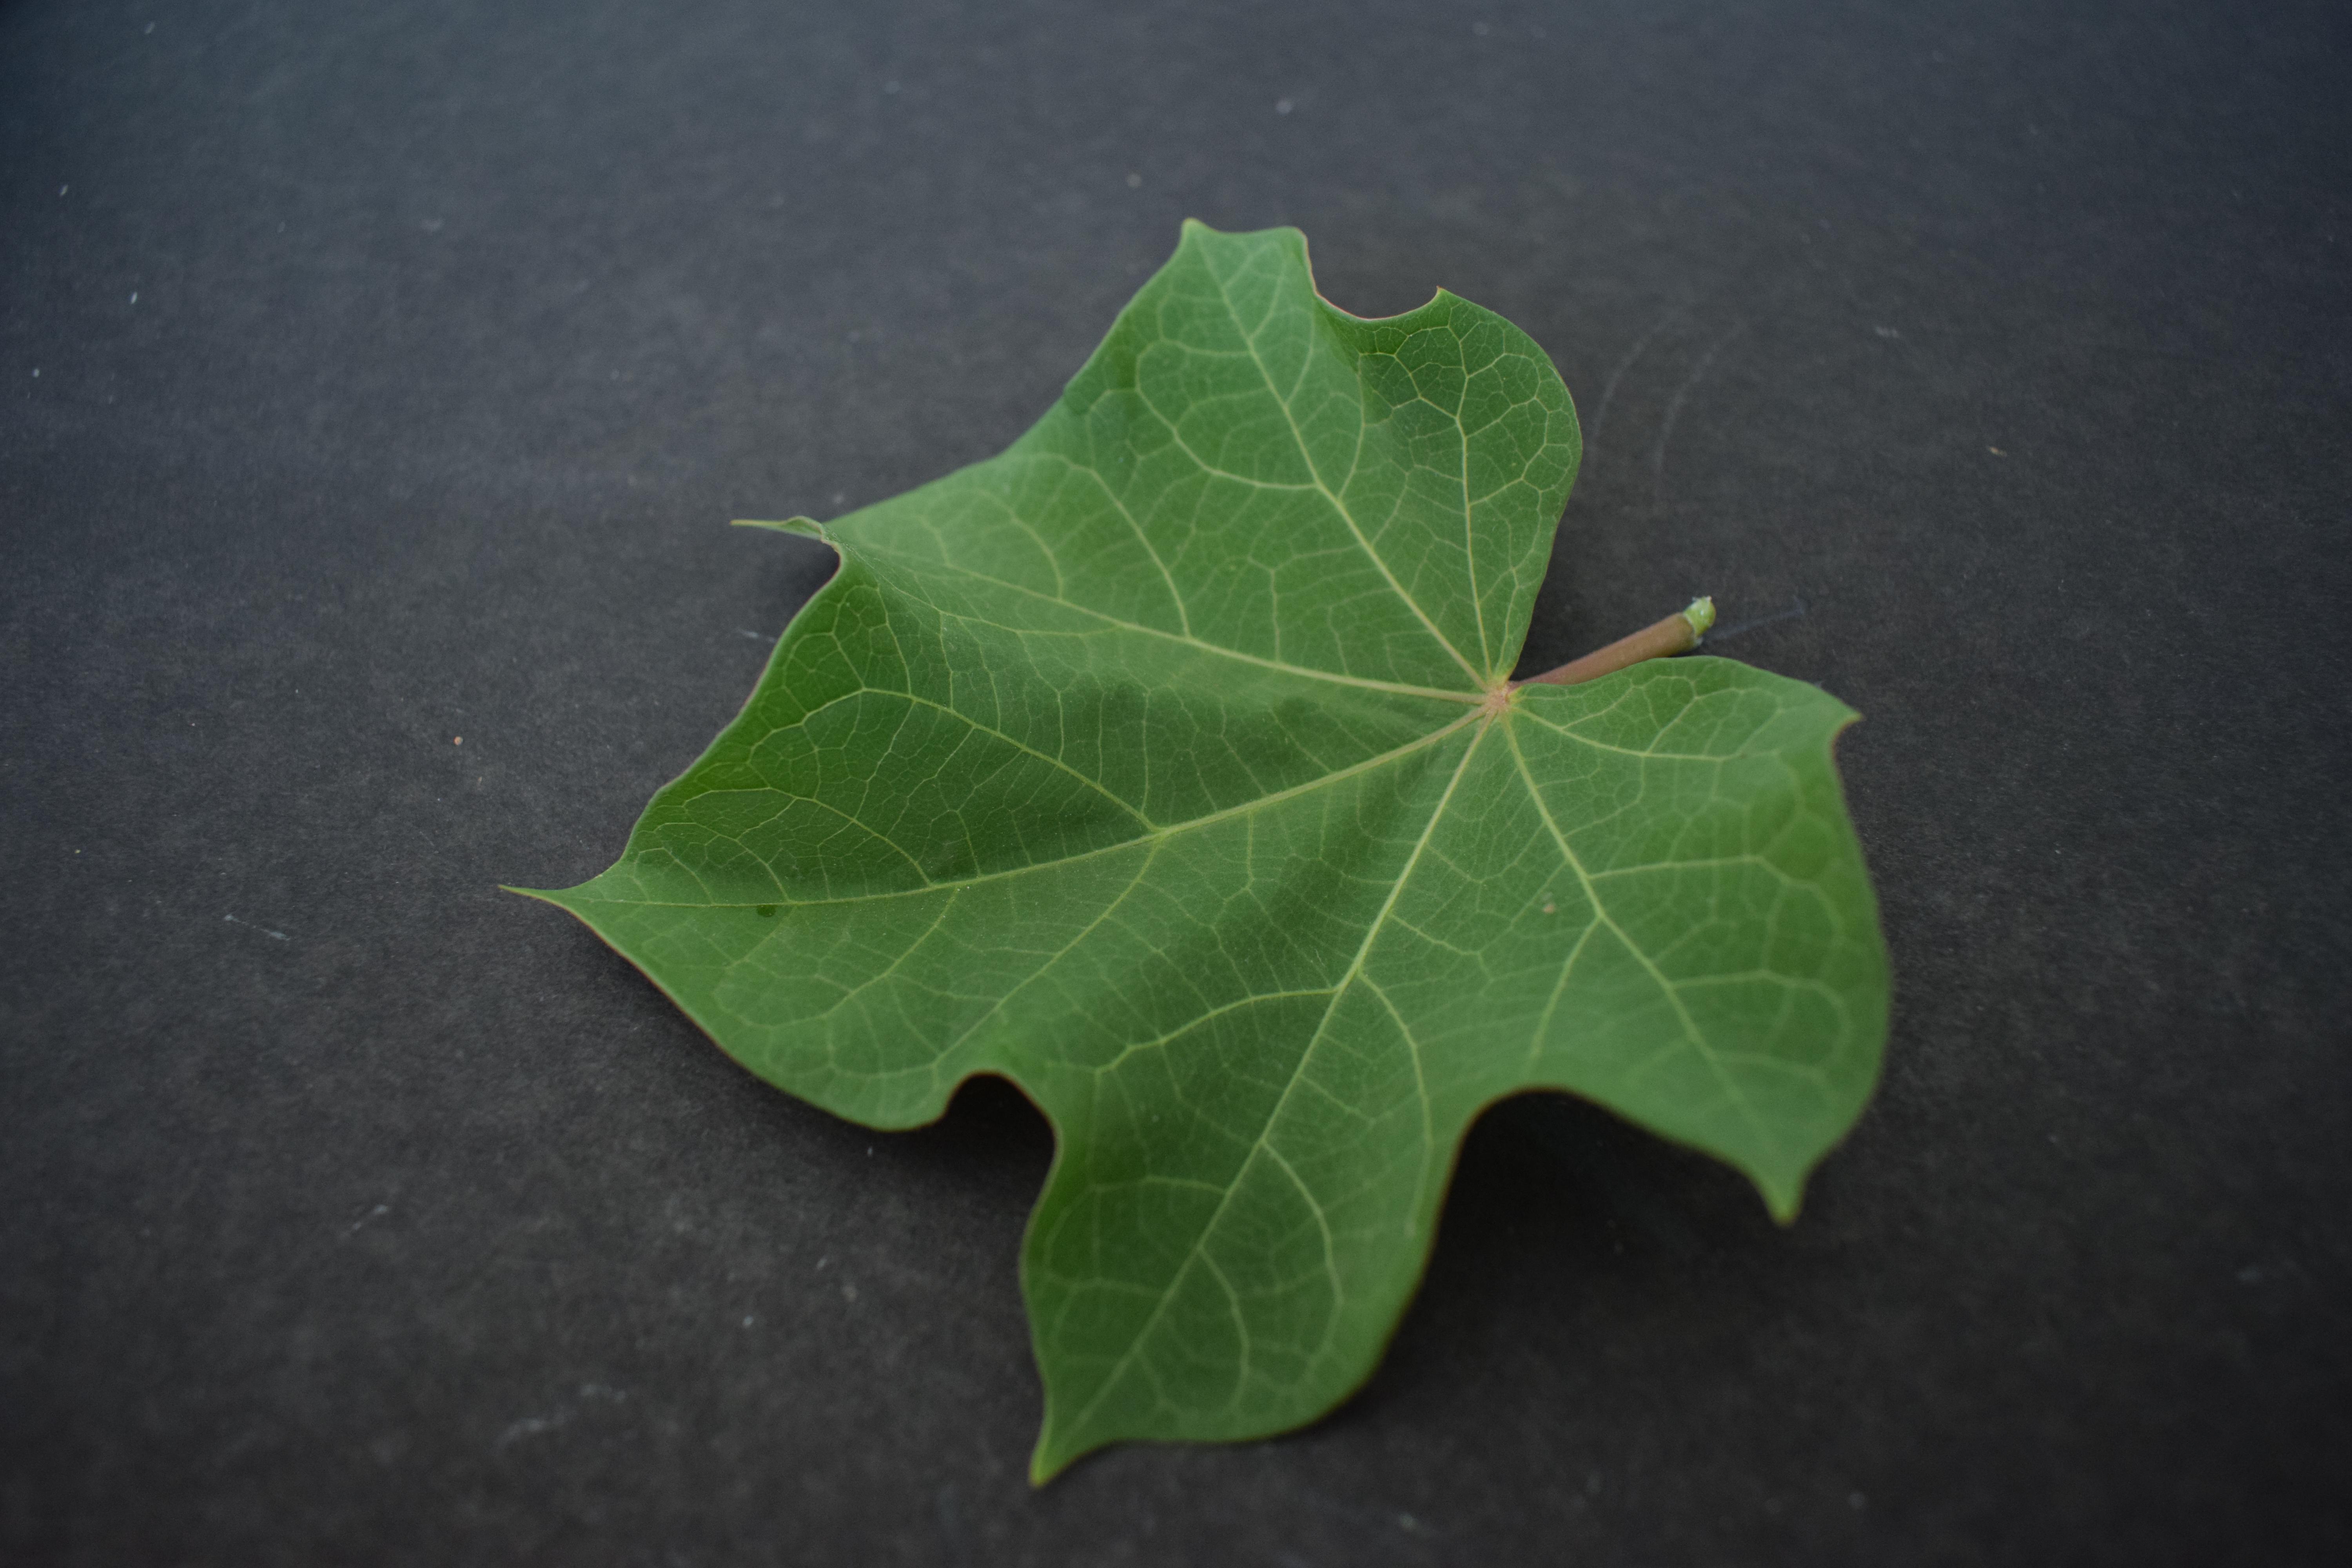
Plant species: Jatropha